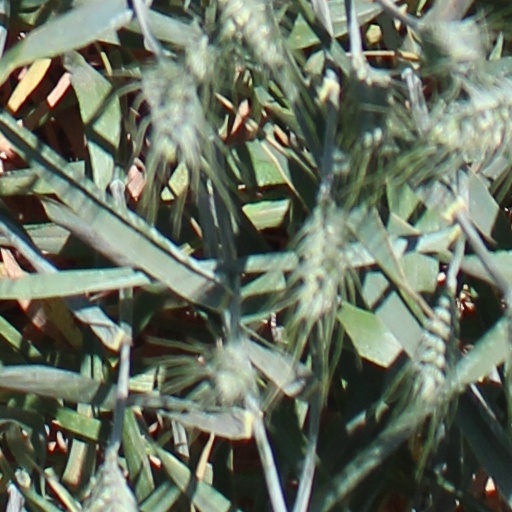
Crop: wheat